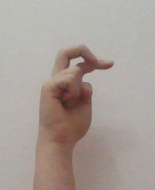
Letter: zay